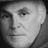
Emotion: neutral